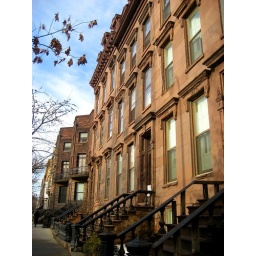
It was so nice out today.. in the 50's. First blue sky I've seen in over a month.